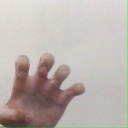
अक्षर: झ